Yaan (film)

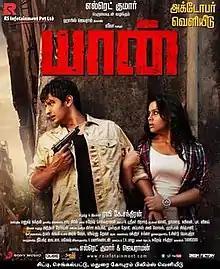
Theatrical release poster

Yaan is a 2014 Indian Tamil-language action thriller film written, directed and filmed by Ravi K. Chandran. It stars Jiiva and Thulasi Nair in her second and final acting credit. The film's soundtrack and score was composed by Harris Jayaraj, while editing and art direction were done by A. Sreekar Prasad and Sabu Cyril, respectively. Resul Pookutty was in charge of the sound mixing and Brinda was in charge of the choreography. The film was reported to be based on the 1978 film "Midnight Express".